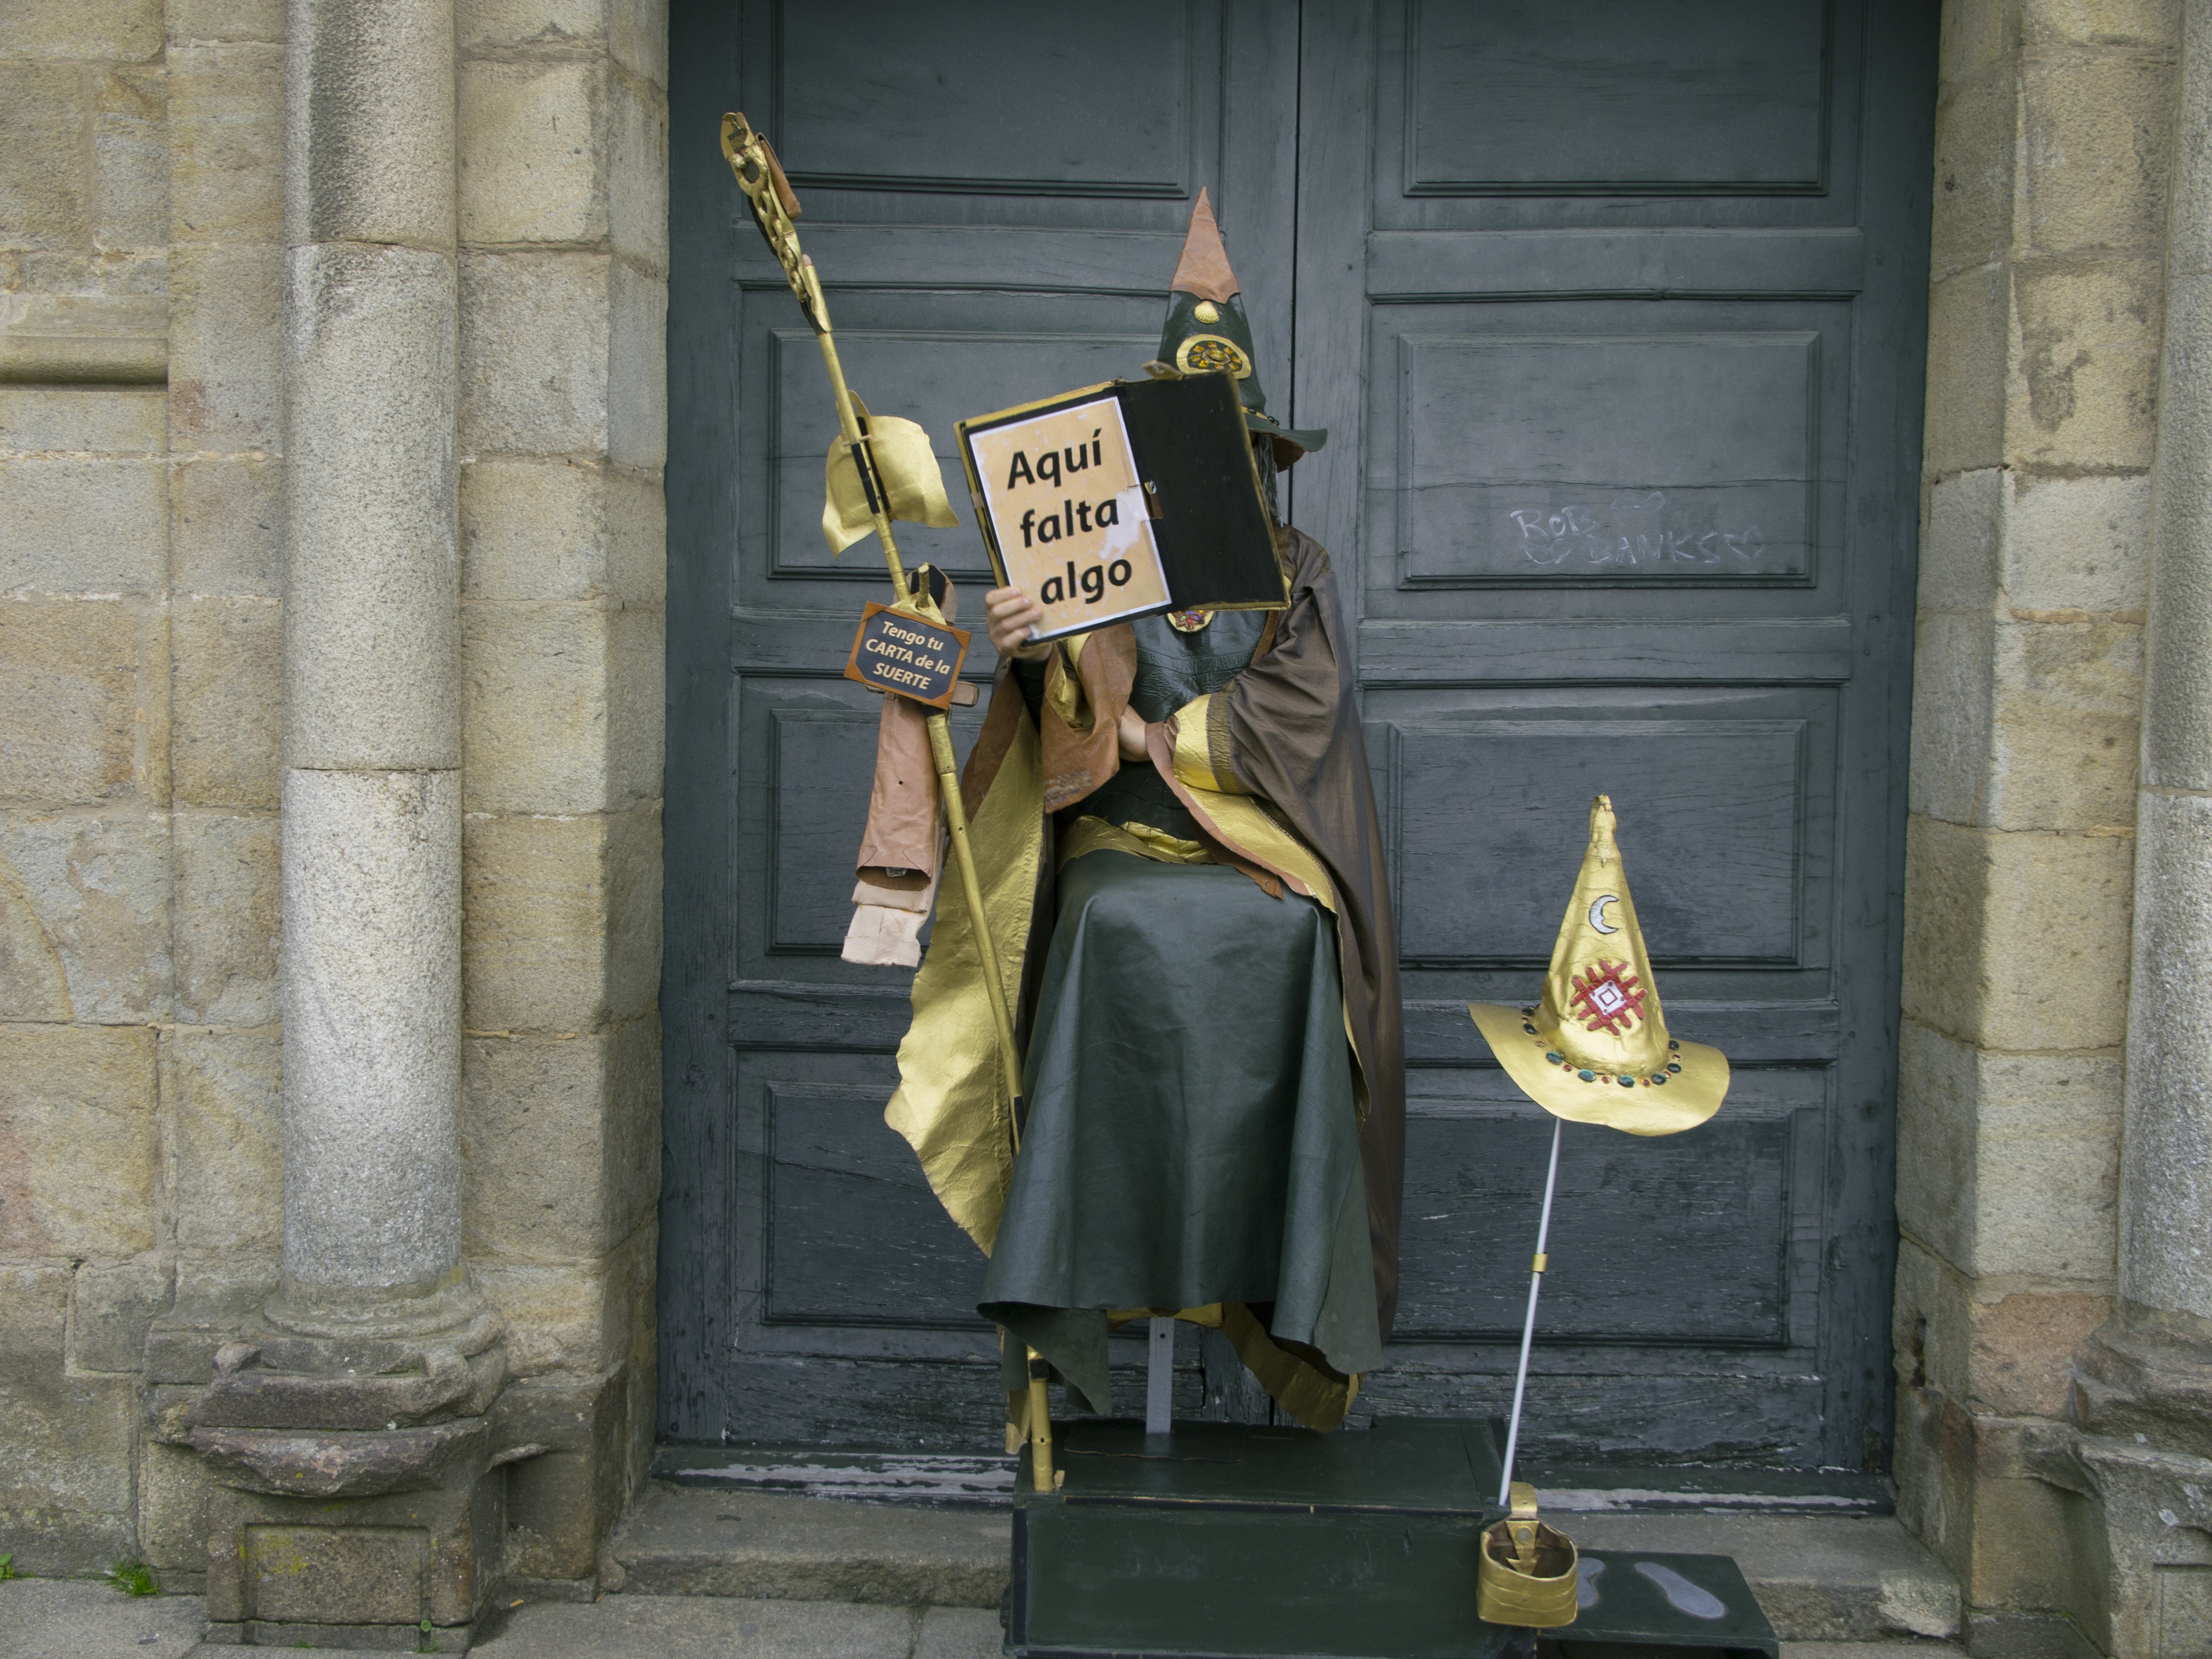
monument, statue, sculpture, art, temple, tourists, attractive, middle ages, mime, ancient history, codex calixtino, santiago compostela